Branxholme locomotive dump

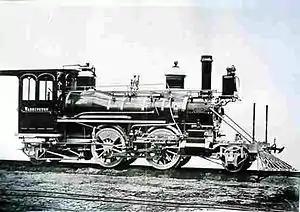
K88 was dumped at Branxholme in 1927. She was retrieved in 1974 and returned to service in 1982 at Plains Vintage Railway.

Branxholme locomotive dump is a steam locomotive and wagon (rail car/vehicle) dump located on the eastern bank of the Ōreti River adjacent and just to the north of Southland's Wairio Branch Line in New Zealand. Locomotives and rolling stock have been dumped here for river protection since the 1920s. In the time since numerous items have been recovered for preservation purposes.